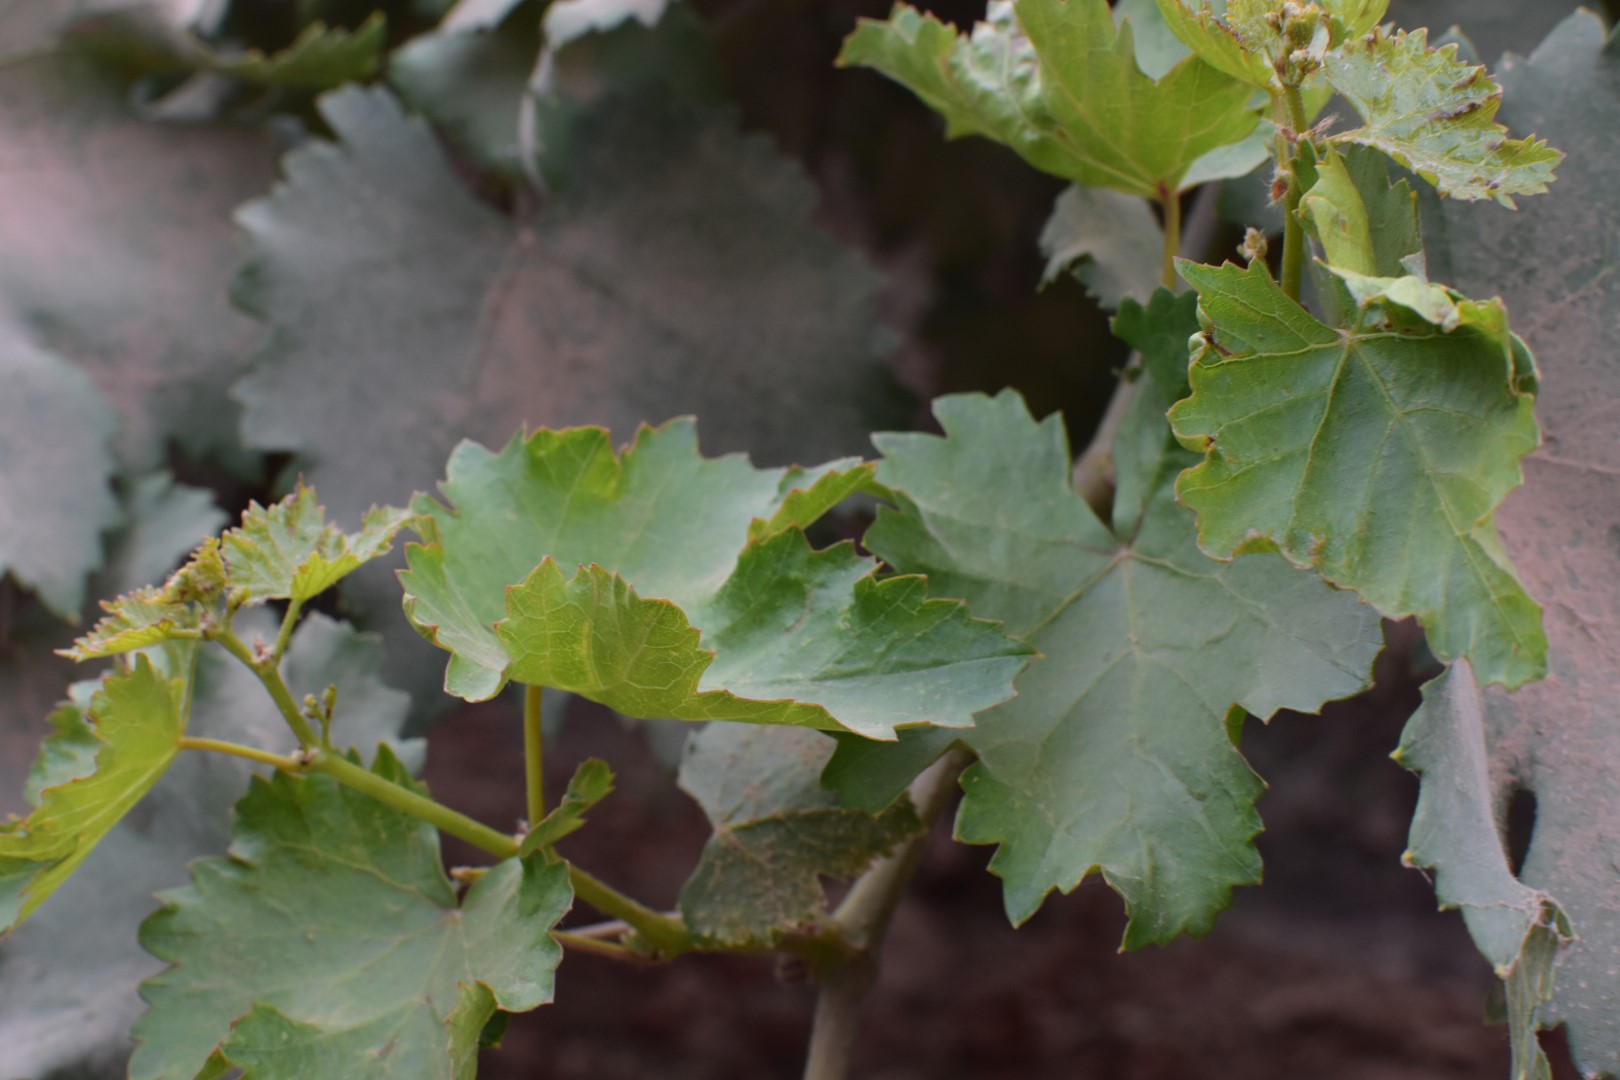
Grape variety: Kamali